Crystal cake

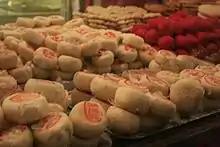
A stand of crystal cakes

Crystal cake is one of the traditional desserts in Weinan city of eastern Shaanxi, China. It has more than 800 years of history and was first invented in Xiagui during the Song dynasty, eventually spreading throughout the region. It gets its name from its filling, which is glittery and translucent, like a crystal.